Andrea Elizabeth Scacco

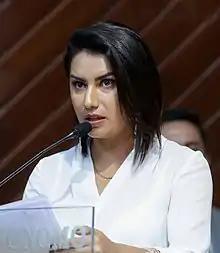

Andrea Elizabeth Scacco Carrasco (born July 8, 1986) is an Ecuadorian politician who served as Mayor of Ibarra.